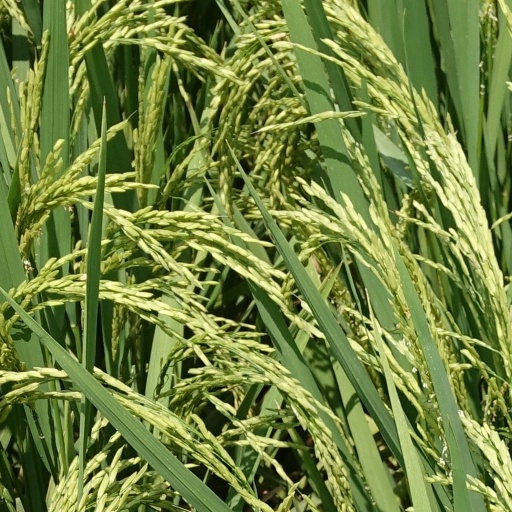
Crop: rice